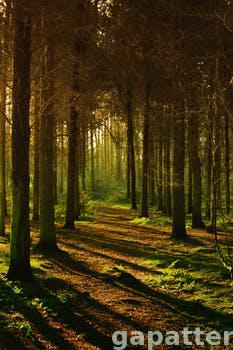
Label: Watermark